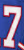
Number: 7